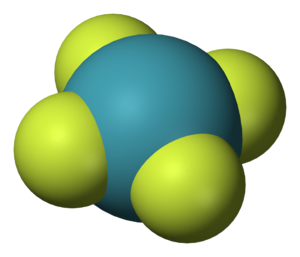
Xenon / Forbindelser
Xenontetrafluorid
Xenon er det 54. grundstof i det periodiske system, og har det kemiske symbol Xe. Xenon er en tung, farveløs og lugtfri ædelgas, og findes i små mængder i jordens atmosfære. Xenon er generelt meget lidt reaktiv, men xenon deltager i nogen få kemiske reaktioner, såsom dannelsen af xenonhexafluoroplatinat, som var den første forbindelse med en ædelgas.